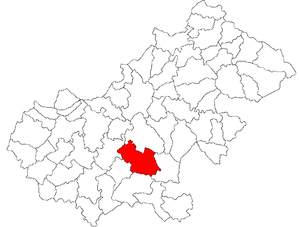
Beltiug est une commune roumaine du județ de Satu Mare, dans la région historique de Transylvanie et dans la région de développement du Nord-ouest.